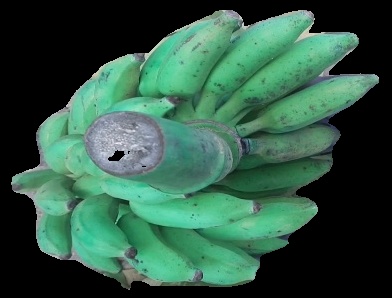
Variety: elakki-bale
Grade: grade3